Jealousy (1929 film)

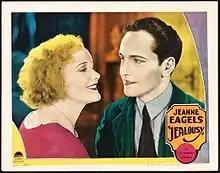
Lobby card

Jealousy is a 1929 American pre-Code drama film directed by Jean de Limur and released by Paramount Pictures. It is based on the French play "Monsieur Lamberthier", by Louis Verneuil. The play was translated by Eugene Walter and ran on Broadway under the title "Jealousy" in 1928. The film version starred Jeanne Eagels and Fredric March, and is the second sound film and final motion picture featuring Eagels.